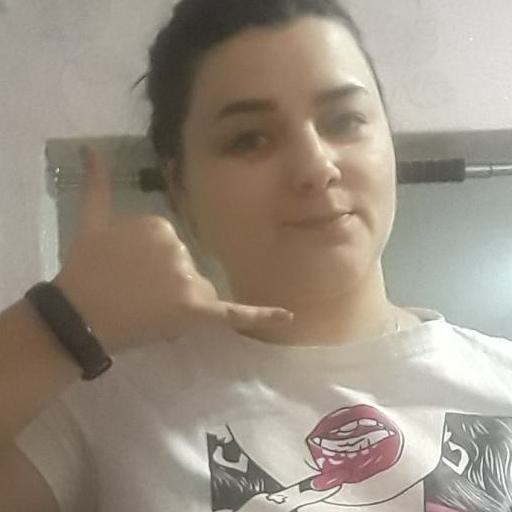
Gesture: call